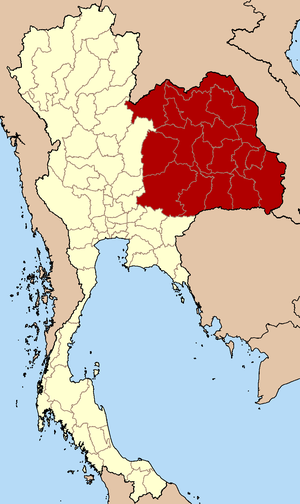
L‘Isan est la région Nord-Est de la Thaïlande. Couvrant environ le tiers du pays, elle est située sur le plateau de Khorat, bordée au nord et à l'est par le fleuve Mékong et au sud par le Cambodge. À l'ouest, elle est séparée des régions Nord et Centre par les montagnes de Dong Phaya Yen et la chaine des monts Phetchabun.